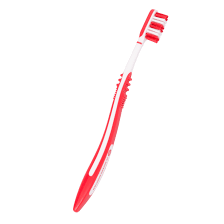
Waste category: trash